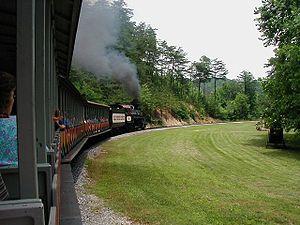
Dollywood est un parc d'attractions situé à Pigeon Forge dans le Tennessee, aux États-Unis. Il appartient à la célèbre chanteuse de country, Dolly Parton et à la Herschend Family Entertainment.